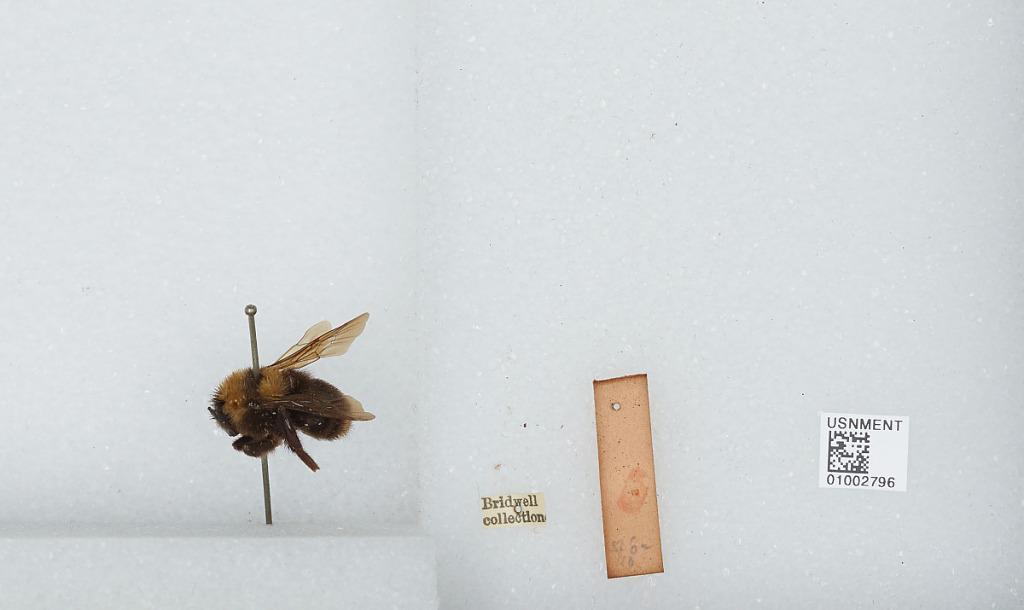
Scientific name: Bombus (Fervidobombus) californicus Smith
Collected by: Bridwell